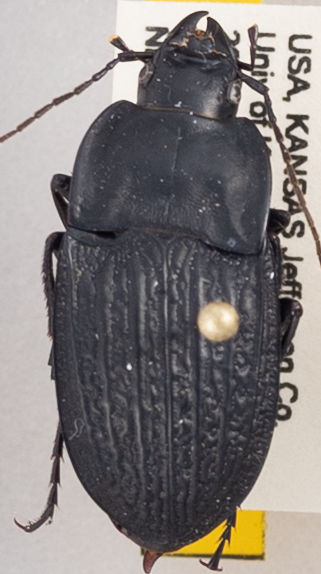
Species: Dicaelus sculptilis sculptilis
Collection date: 2019-07-24
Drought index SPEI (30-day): -1.01
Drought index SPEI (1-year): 1.45
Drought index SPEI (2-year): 0.71